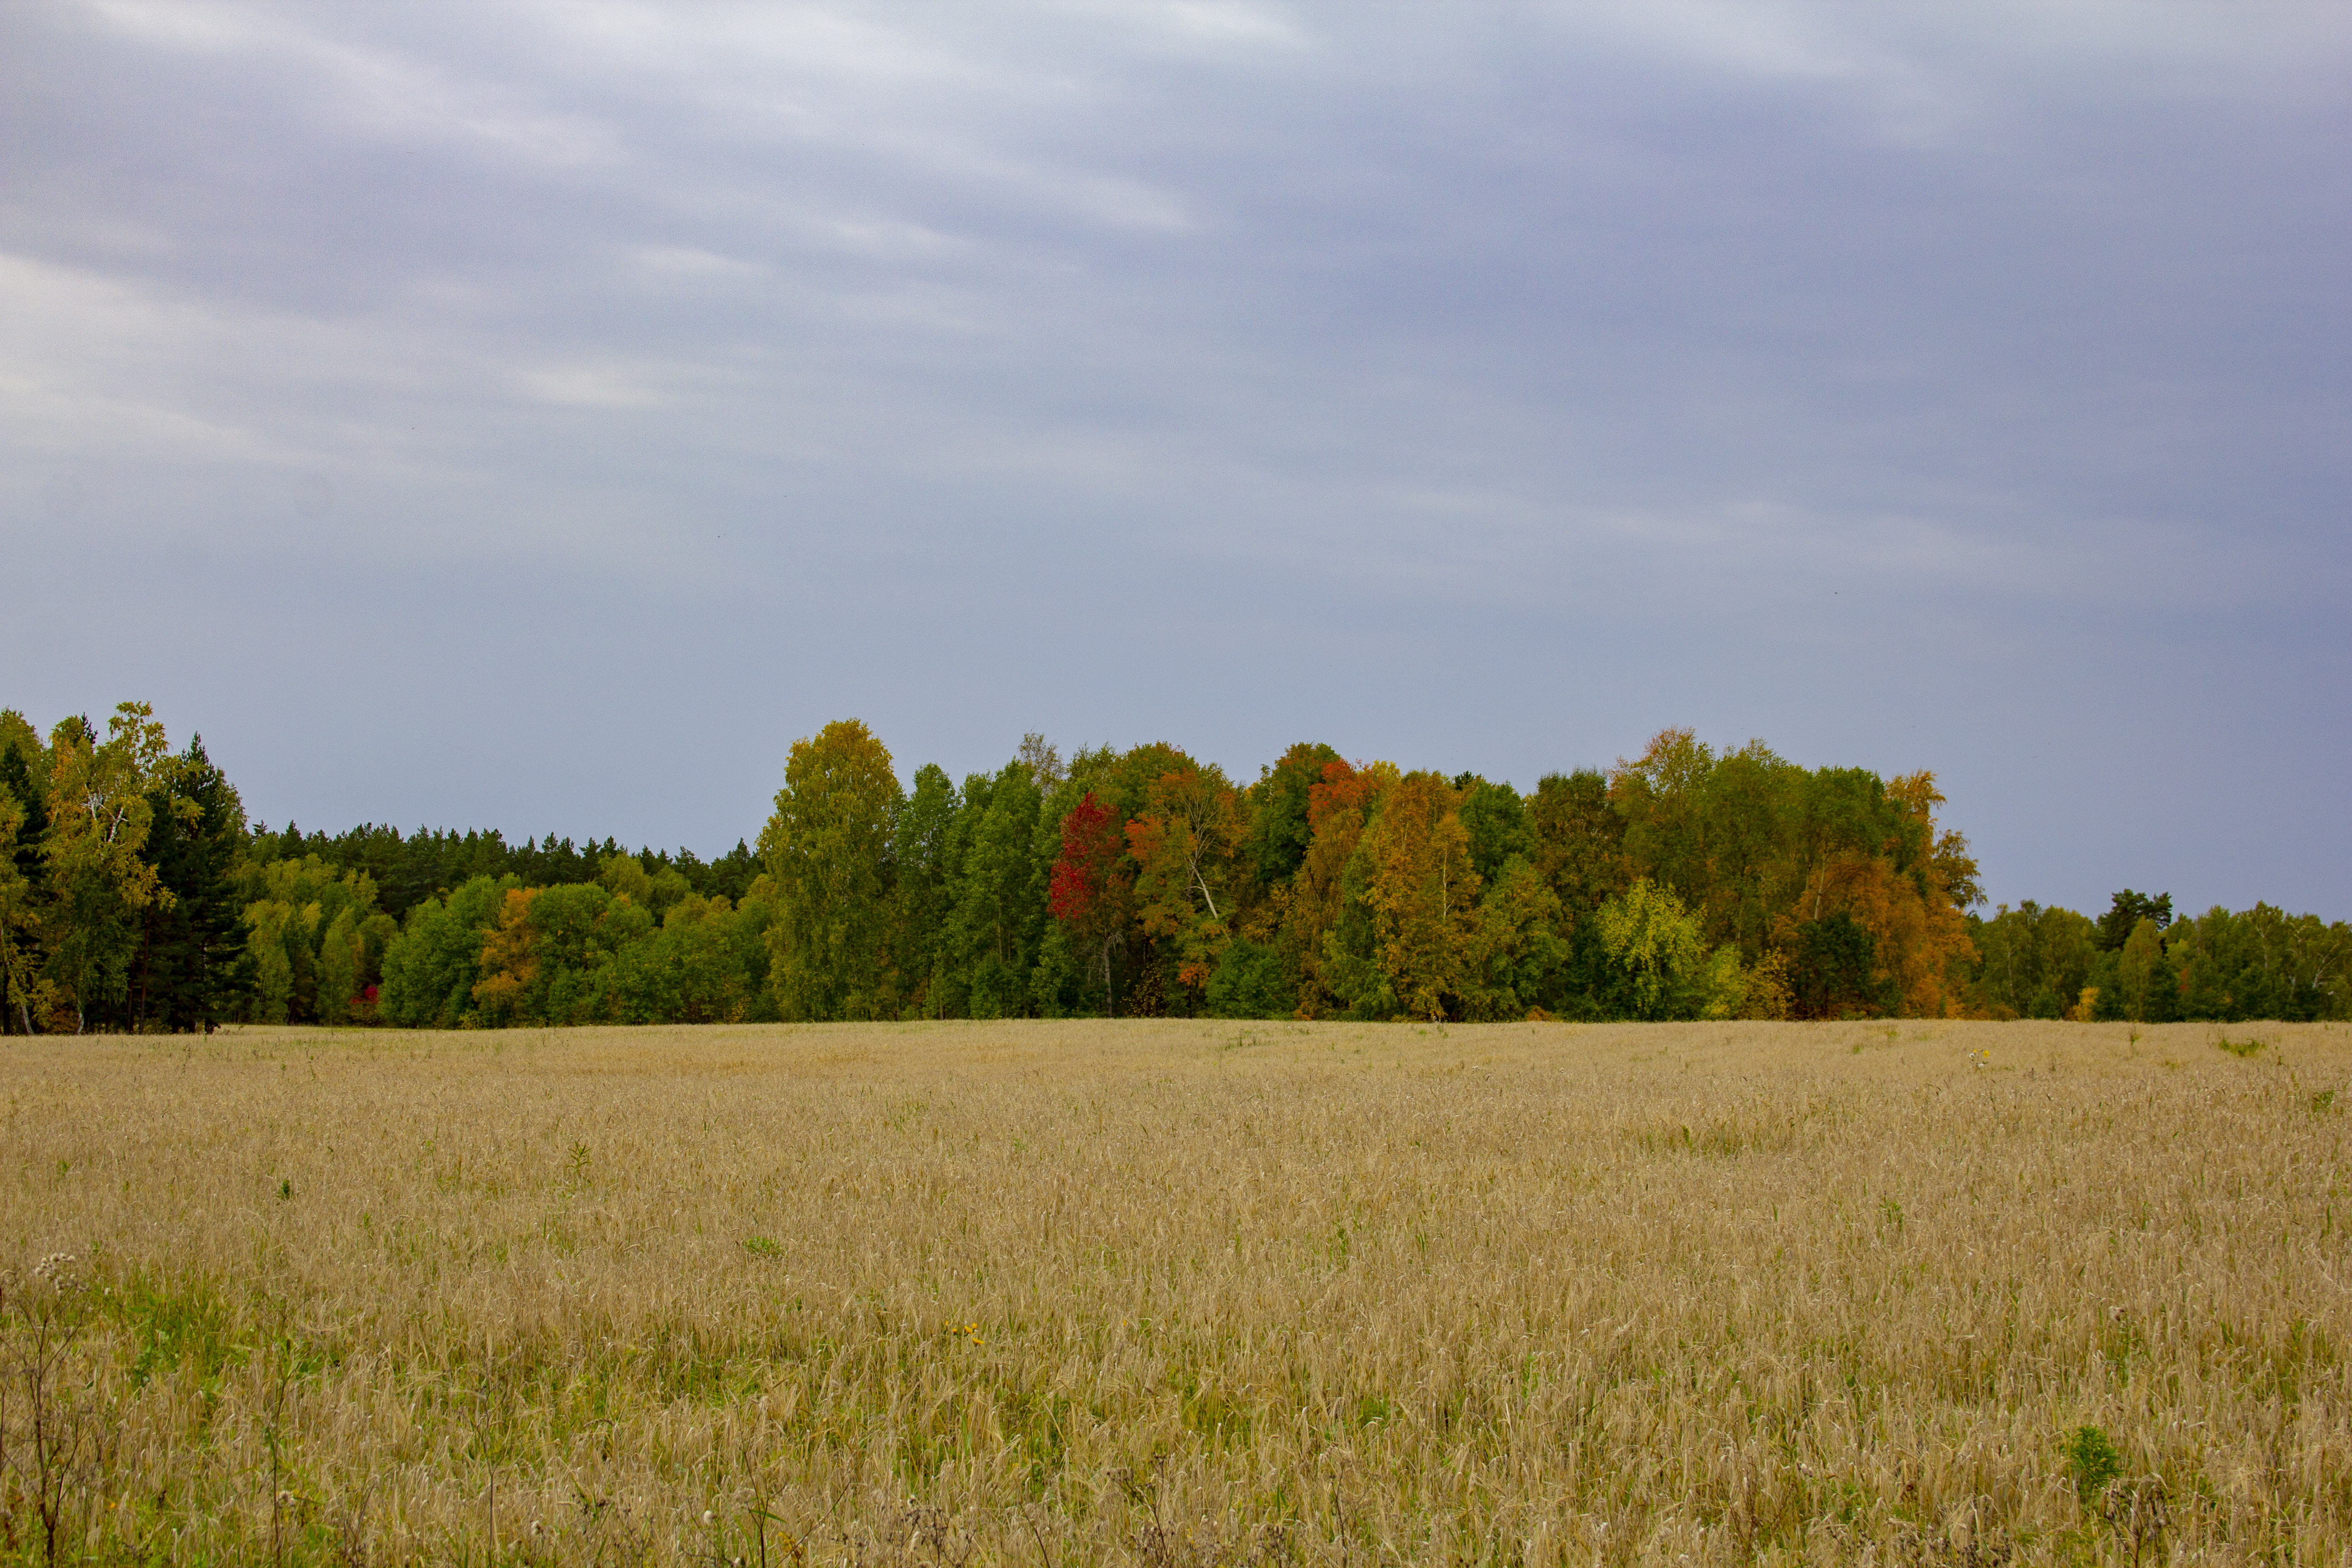
field, grove, trees, autumn, foliage, grass, landscape, beauty, natural landscape, sky, grassland, natural environment, tree, meadow, pasture, prairie, plain, land lot, rural area, grass family, plant, cloud, farm, leaf, woody plant, spring, crop, summer, wildlife, sunlight, savanna, horizon, agriculture, forest, steppe, hill, road, wildflower